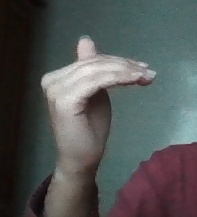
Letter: khaa